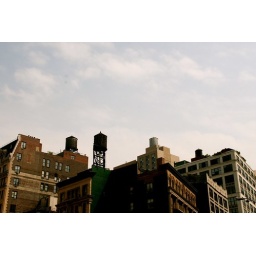
water towers in manhattan